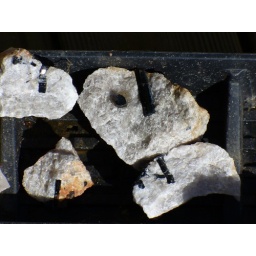
Quartz rock with black tourmaline. Hogg Mine, near Lagrange Georgia.